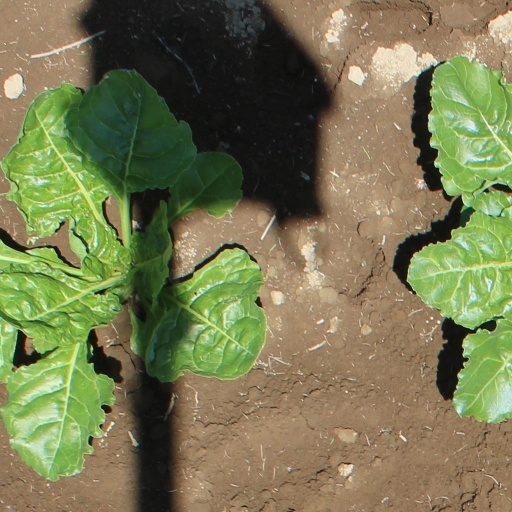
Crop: sugar beet